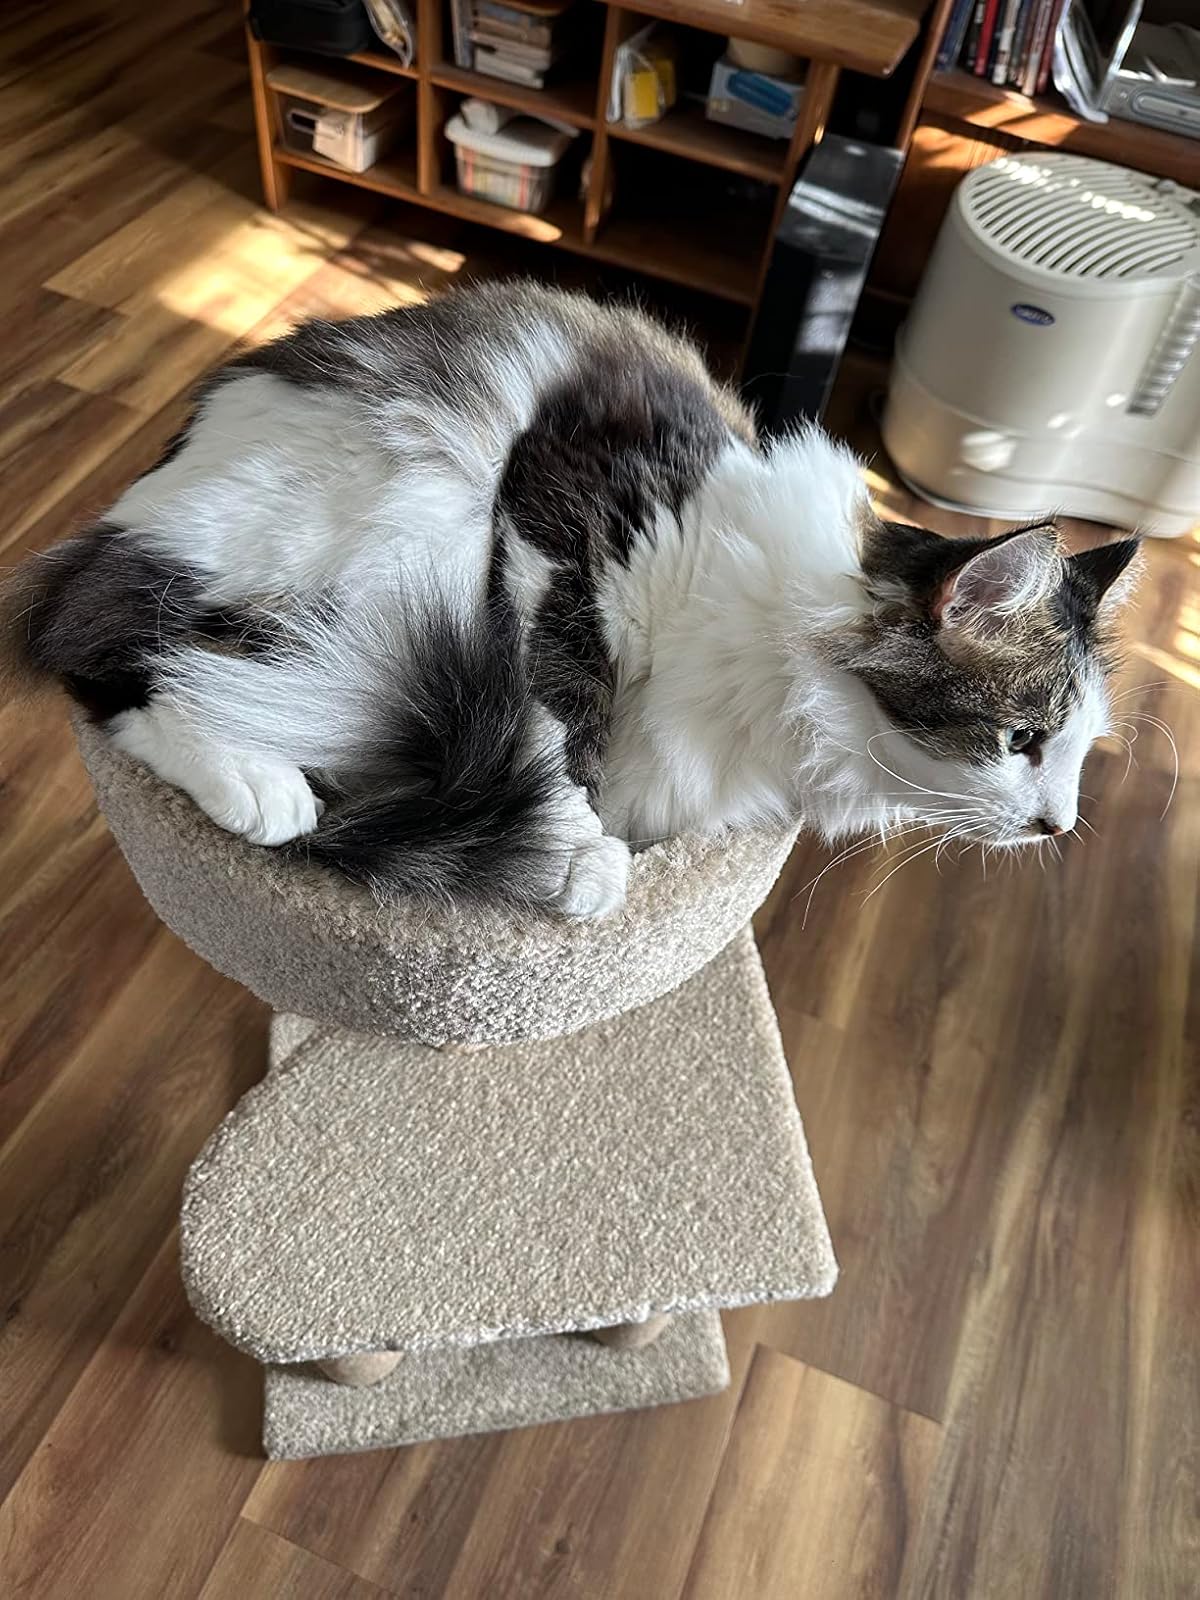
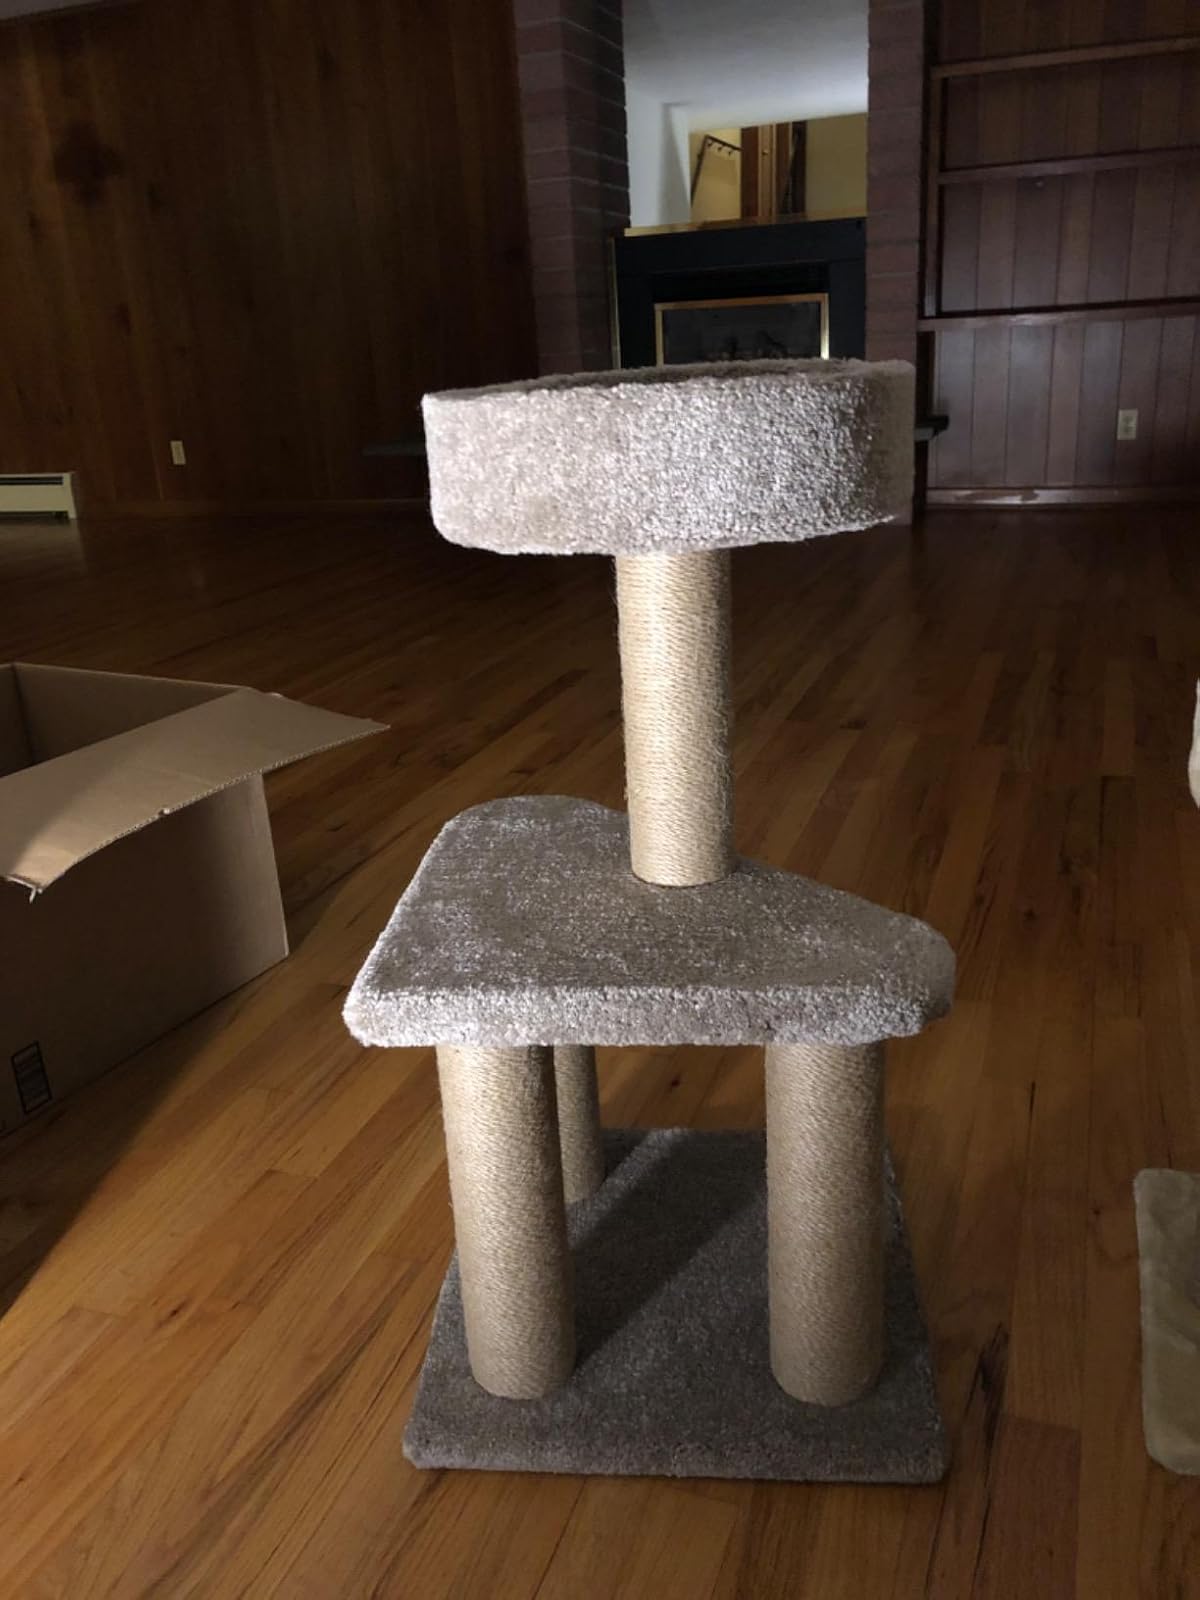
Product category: items_cat tree
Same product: yes